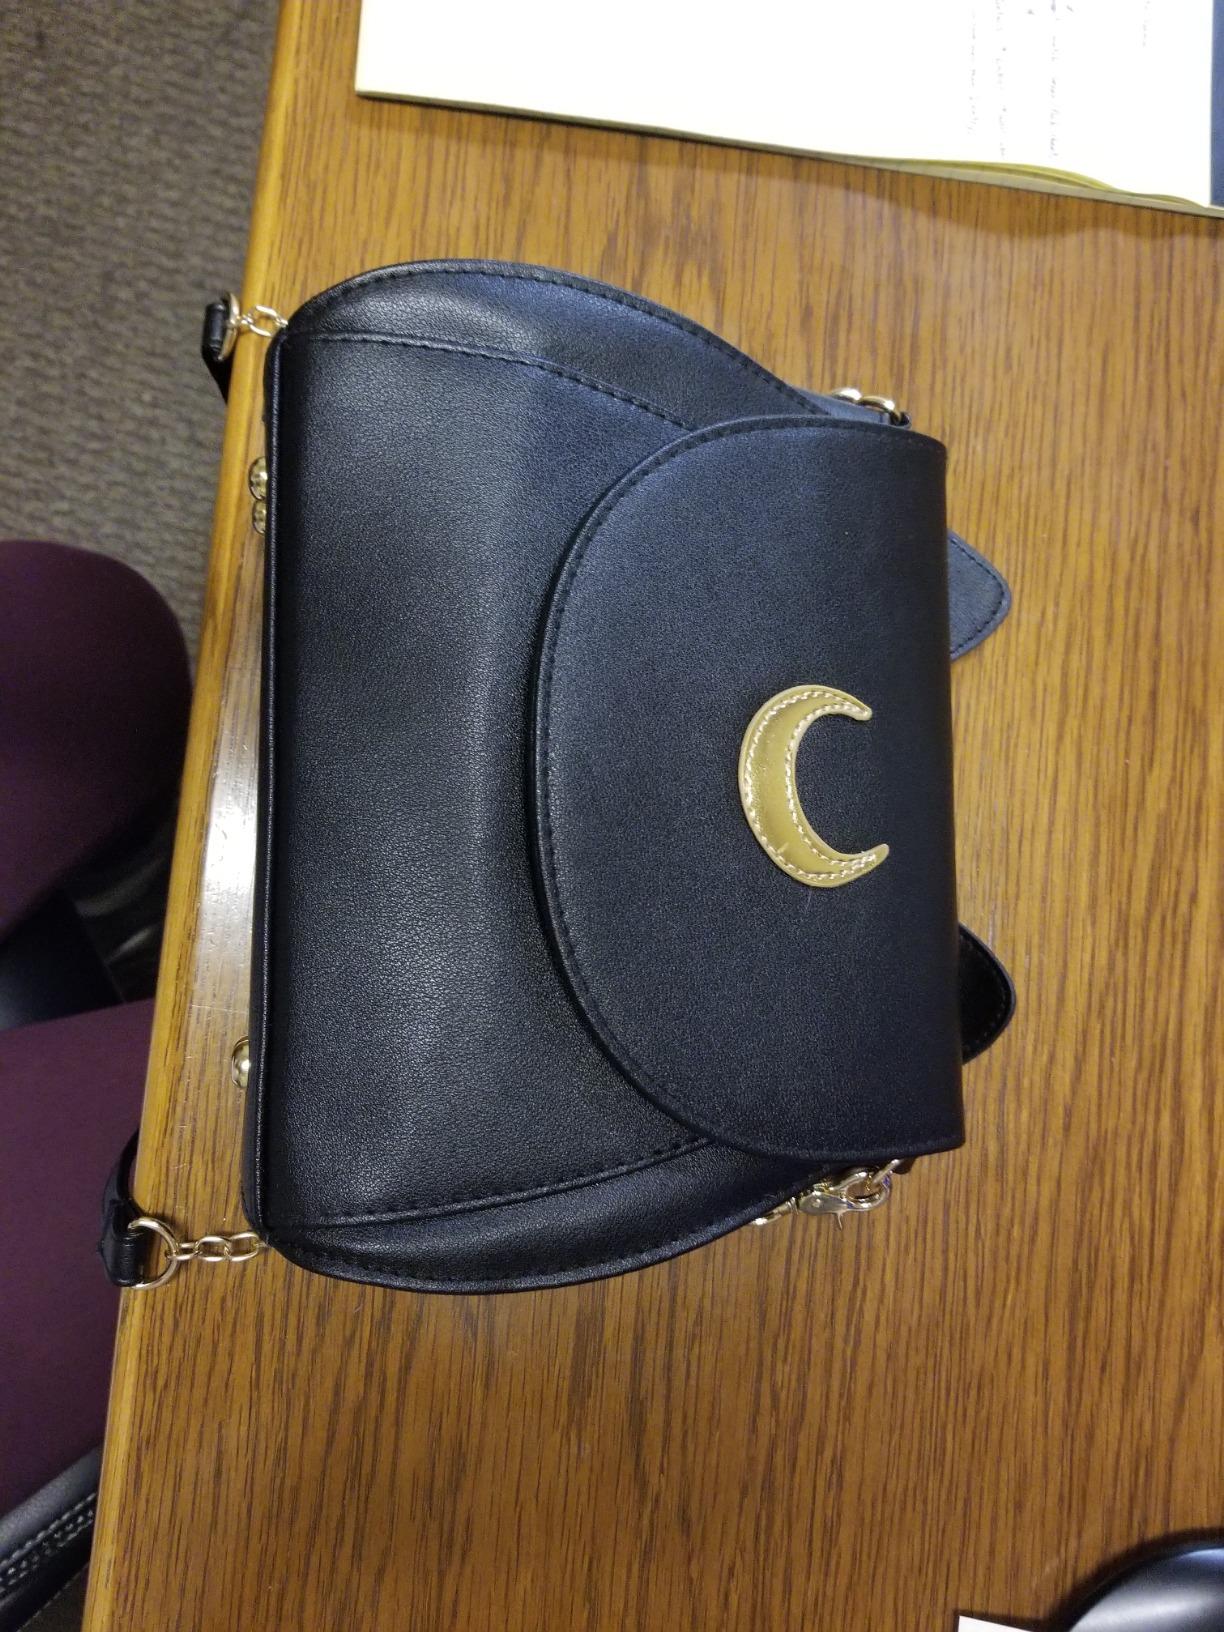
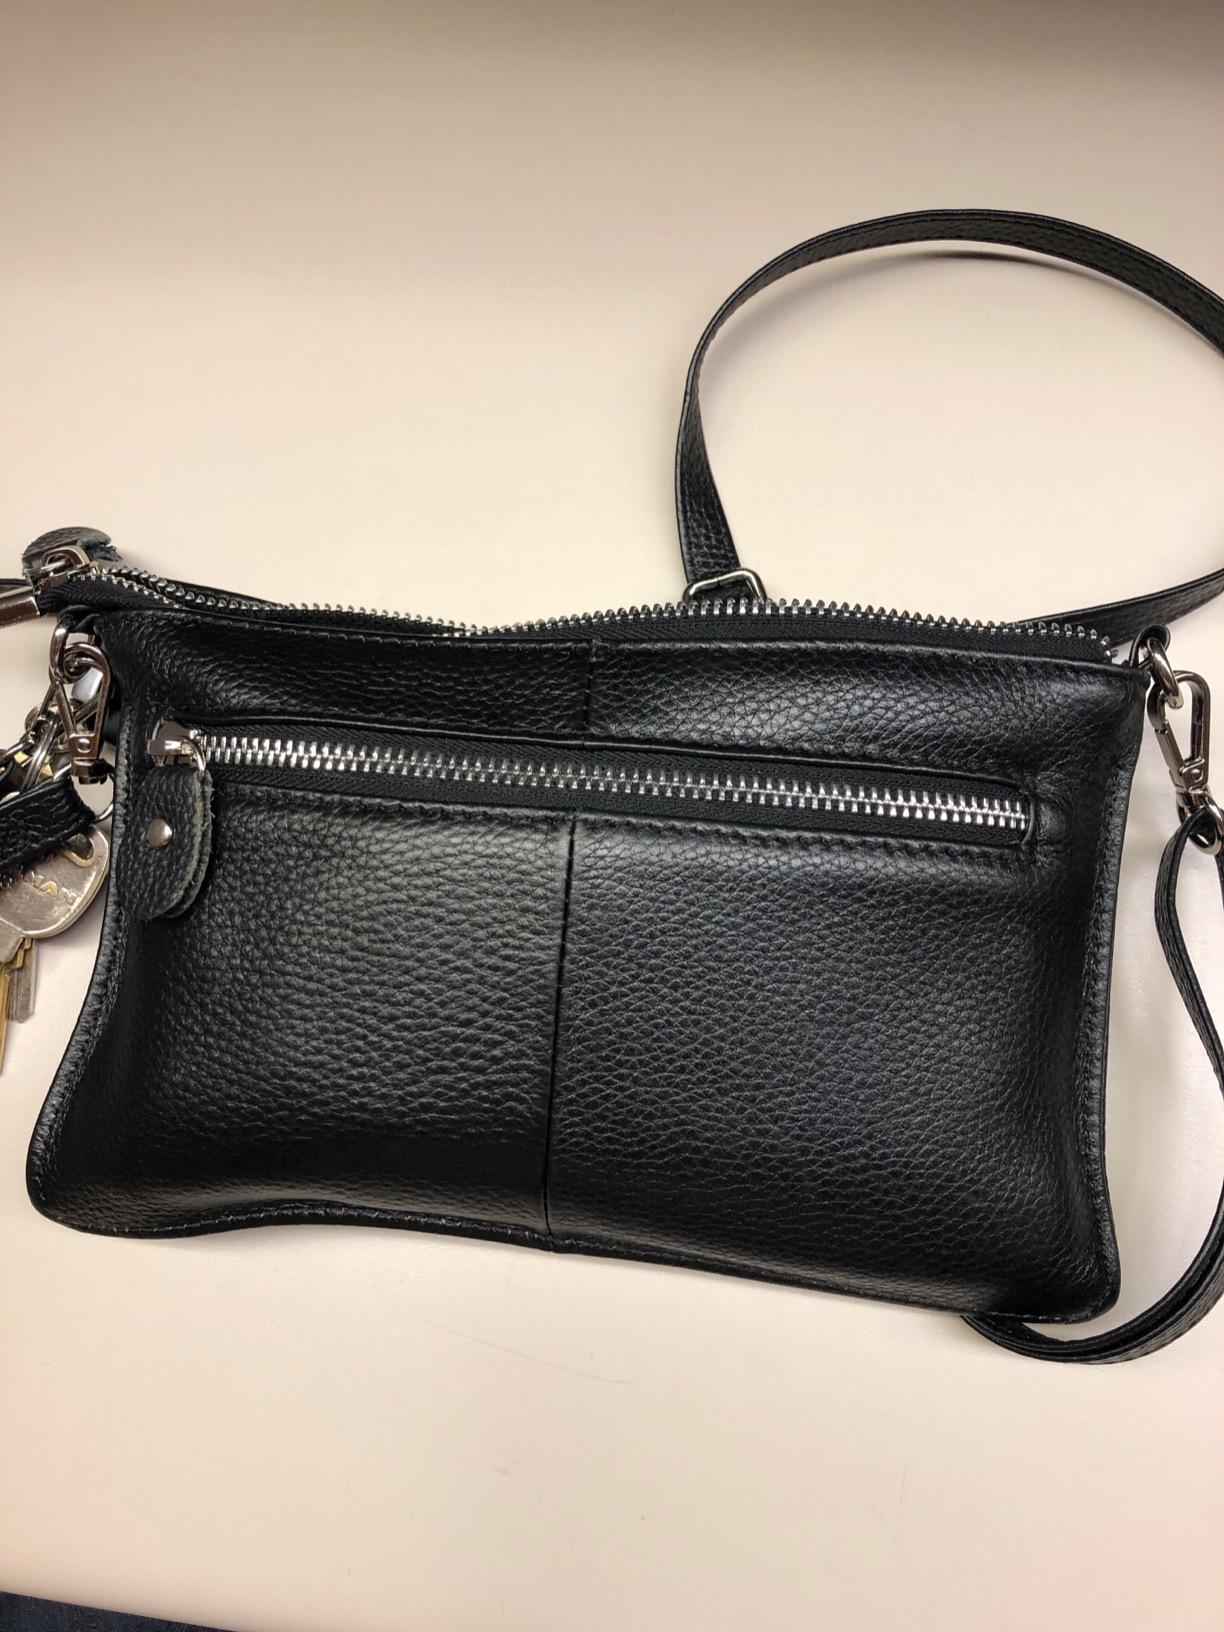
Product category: accessories_handbag
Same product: no